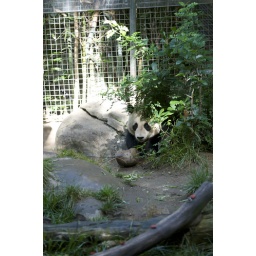
Zhen Zhen cautiously comes out, she has been waiting in her bedroom while the cake was set up for her.